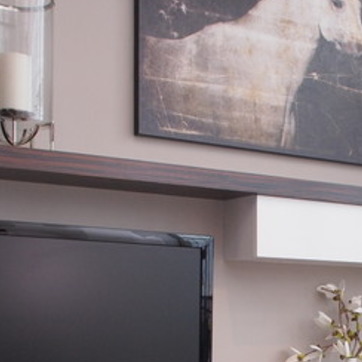
Material: wood